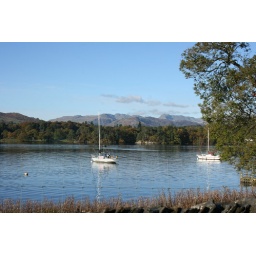
I was quite pleased how this turned out as I just clicked through the car window in passing...